Bad Münster am Stein-Ebernburg

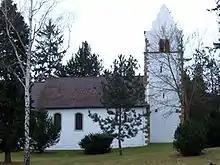
Ebernburg fortified Protestant church ("Alte Johannes-Kirche")

Ebernburg was from the Middle Ages an important village with a long tradition of winegrowing and agriculture. Its first documentary mention goes back to 1212 when the Counts of Saarbrücken donated the church at Ebernburg to the Saint Cyriacus Foundation near Worms. Both the village and the like-named castle originally lay elsewhere, although it is still unknown where this was, although perhaps it was around "Old Saint John the Baptist’s Church" ("Alte Johannes-Kirche"). In 1338, Raugrave Ruprecht and Count Johann of Sponheim-Kreuznach took it upon themselves to build the castle and the town on the site where they still stand today. It was then even envisaged to raise Ebernburg to town, but this did not come about. The old village core, the "Altdorf" ("Old Village"), which can still be made out as part of the centre's appearance even now, was for centuries ringed by a wall linked to Castle Ebernburg. The castle was eventually the residence of the famous German knight Franz von Sickingen. After major expansion works at the castle beginning in 1482, the castle and the village itself were burnt down by princes who were allied against Franz von Sickingen in 1523. Reconstruction began under Franz's sons in 1542. As early as the beginning of the spa business in the late 19th century, Ebernburg underwent a quick expansion outside these walls, which is still not quite over. About the turn of the 20th century, therefore, the walls were torn down, and all that is left now is the foundation of one tower. Castle Ebernburg was partly destroyed during the Second World War but has been reconstructed since (German Link). For the past 40 years it has been in use as an adult and youth education centre (German Link).